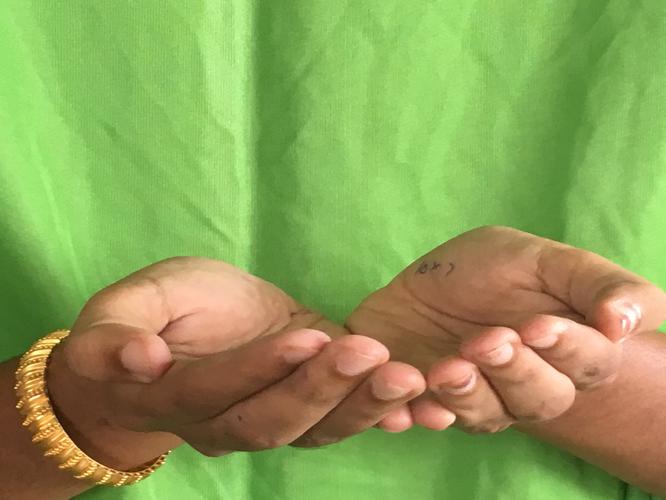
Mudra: Pushpaputa
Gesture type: double_hand